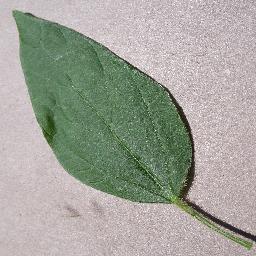
Label: Soybean___healthy